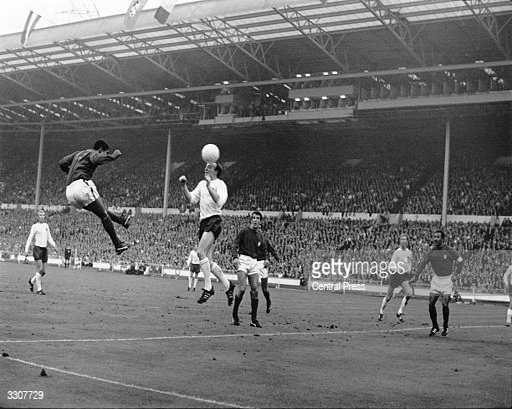
football player and athlete in a duel for the ball during their semifinal match which uk constituent country won 21